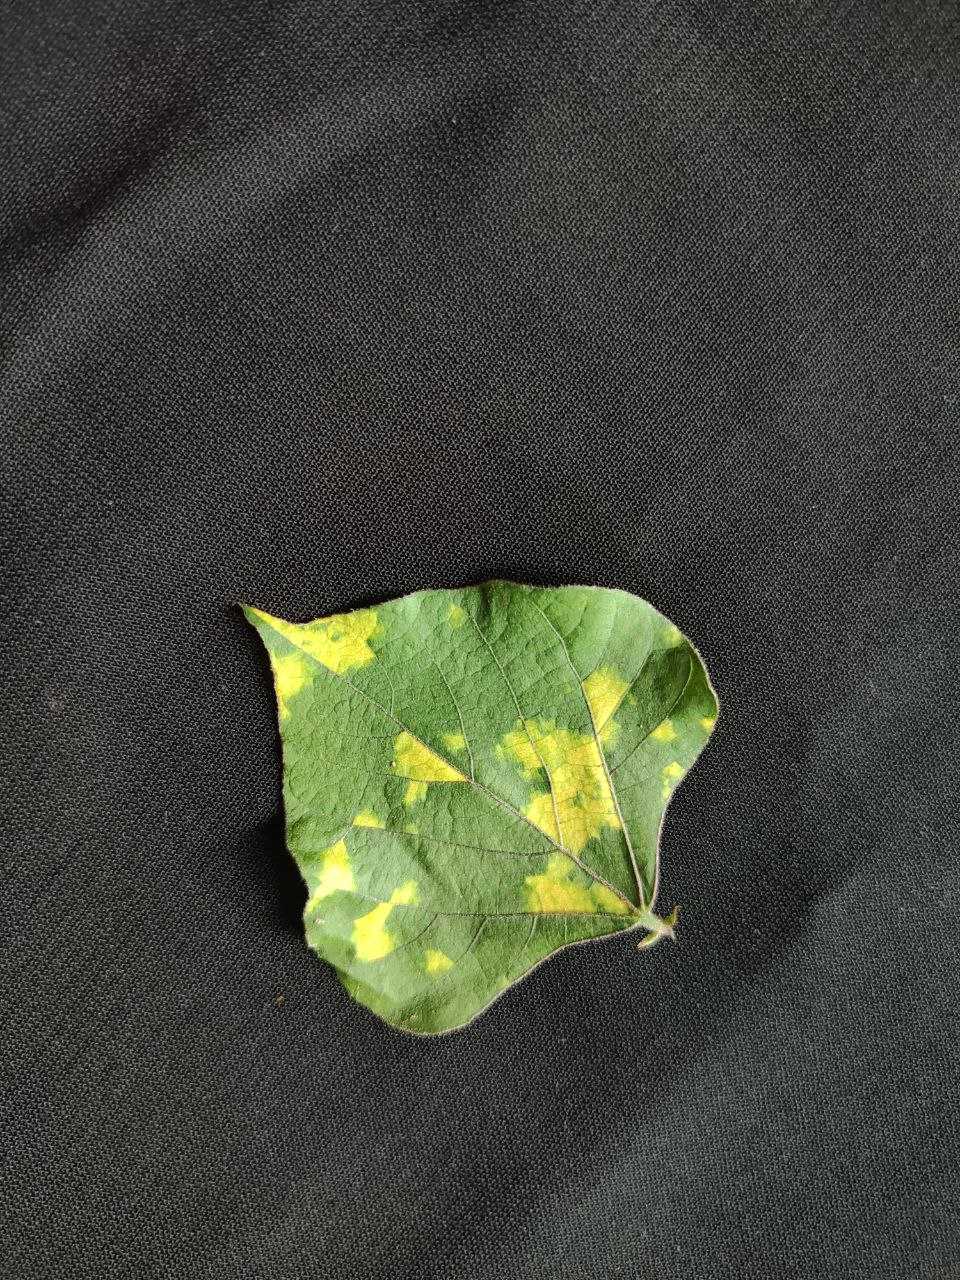
Crop: bean
Leaf condition: Mosaic Virus